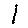
Label: 1